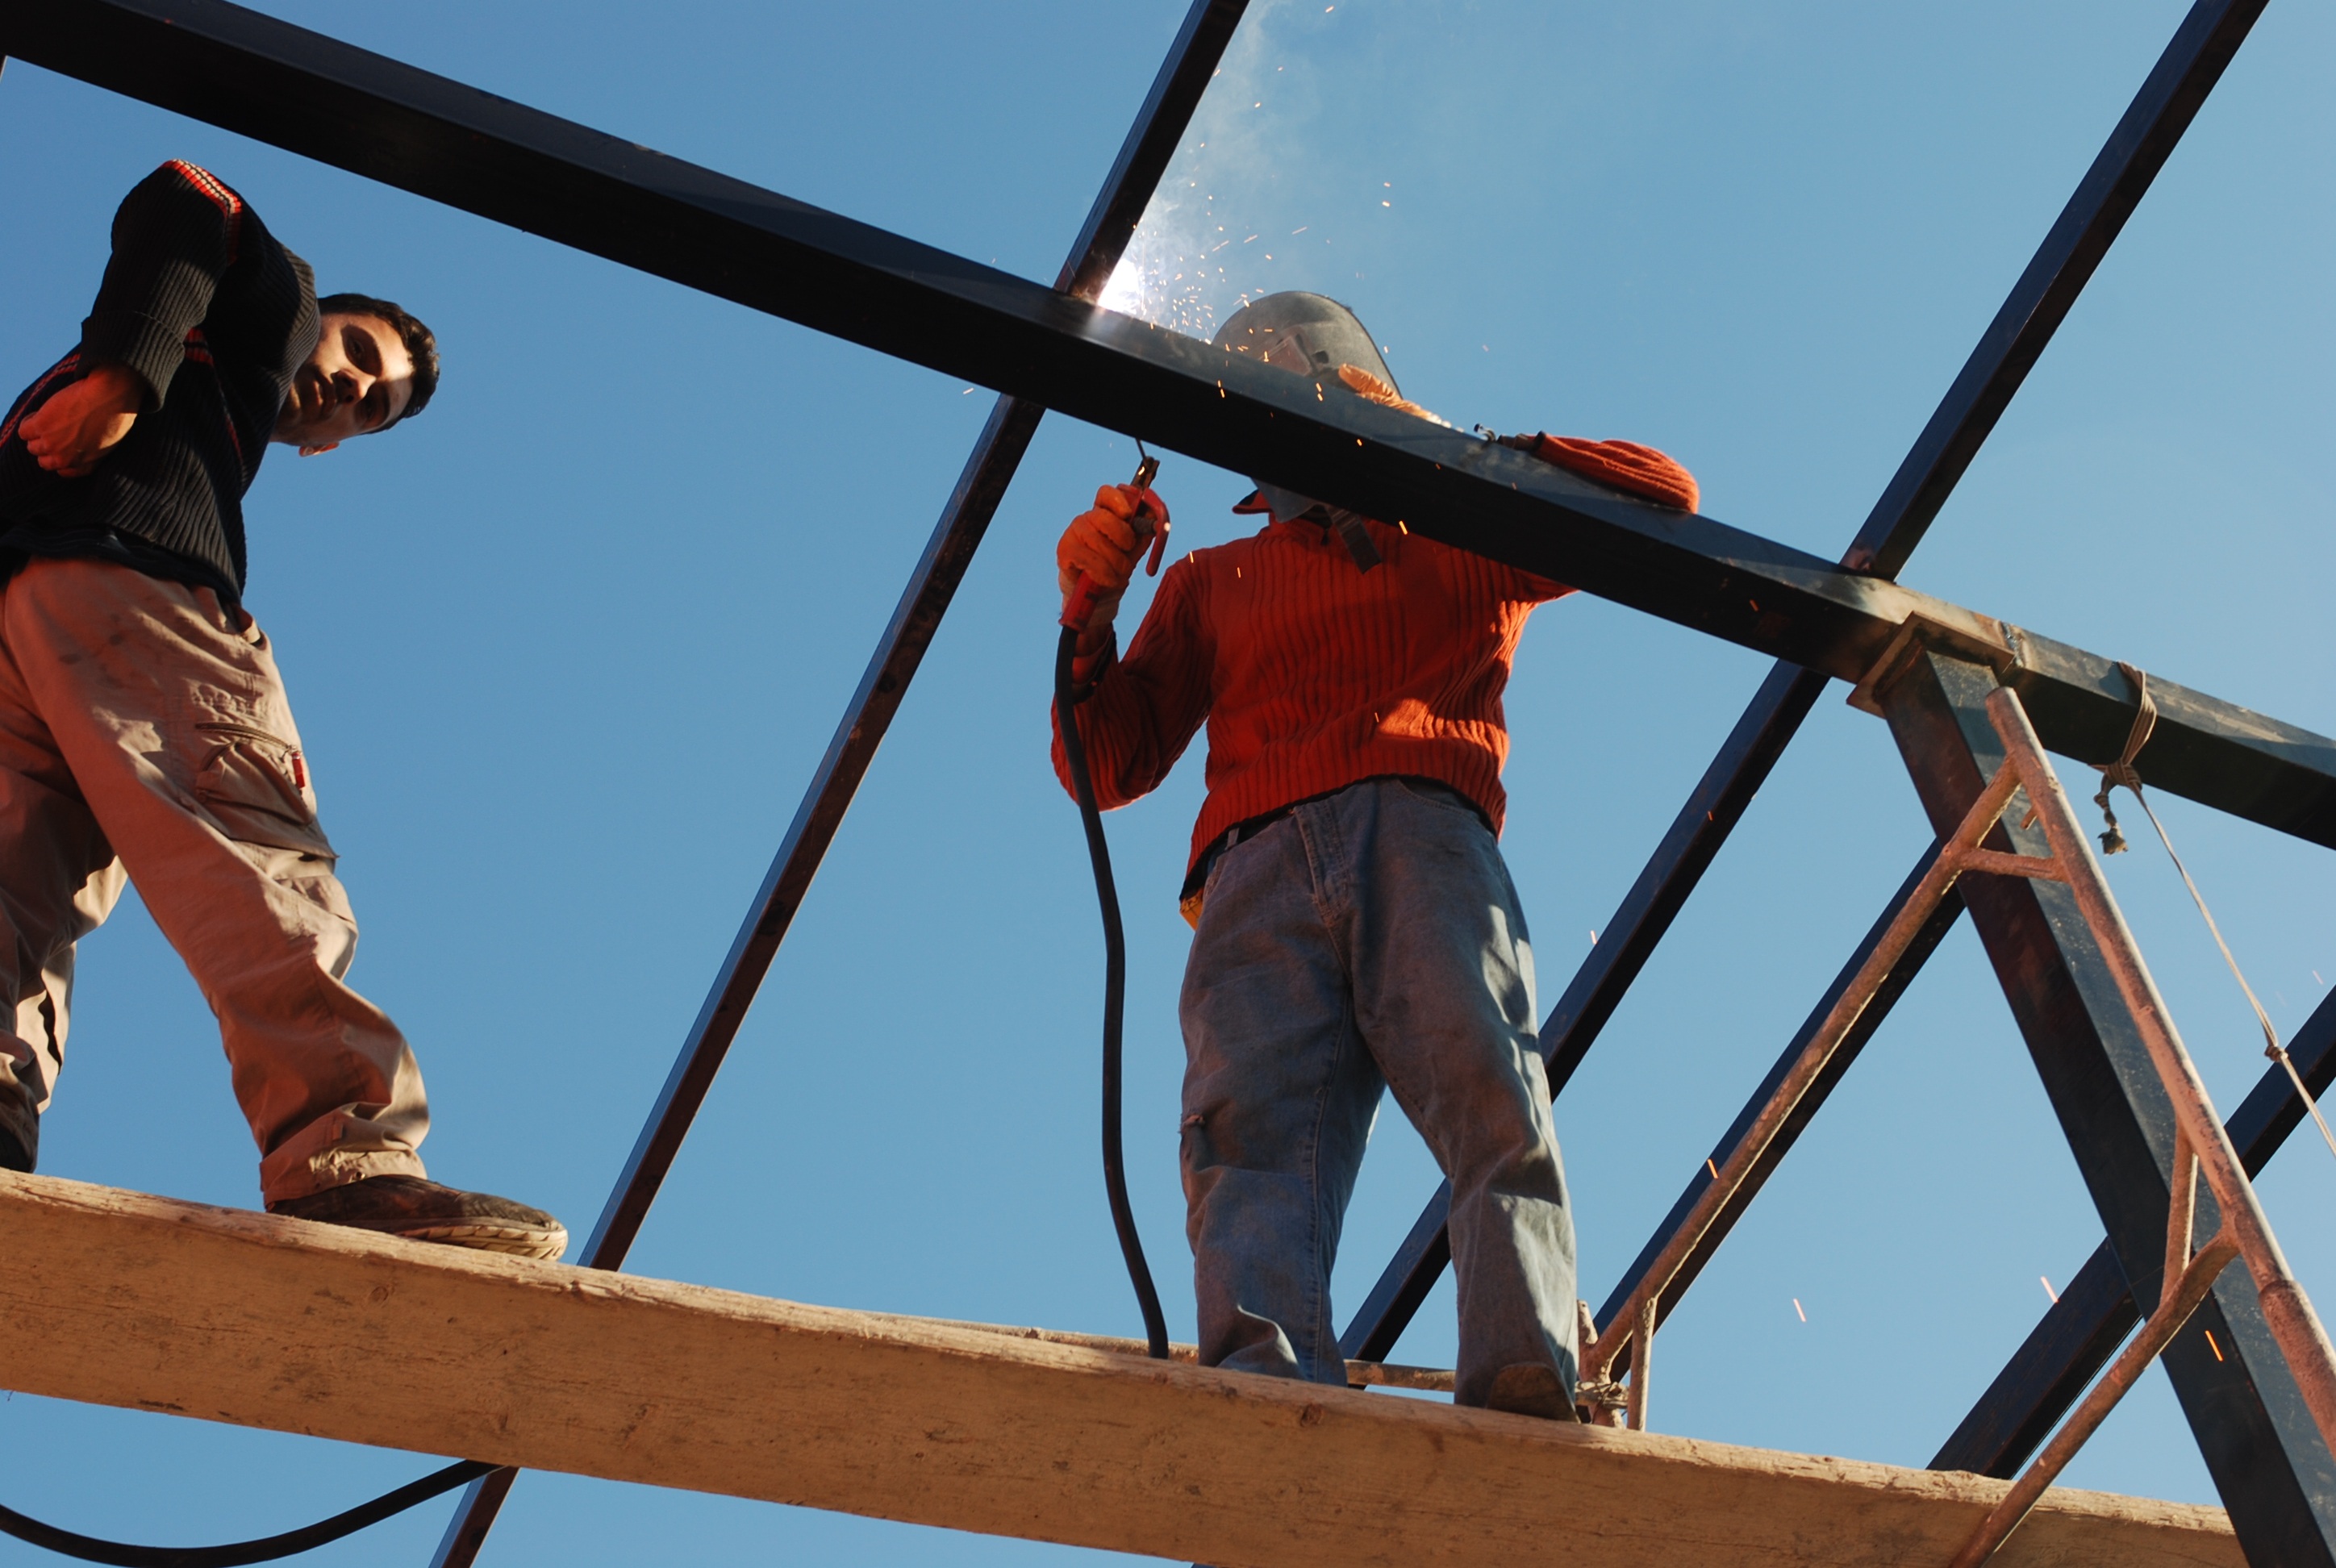
roof, building, construction, mast, metal, welding, iraq, construction worker